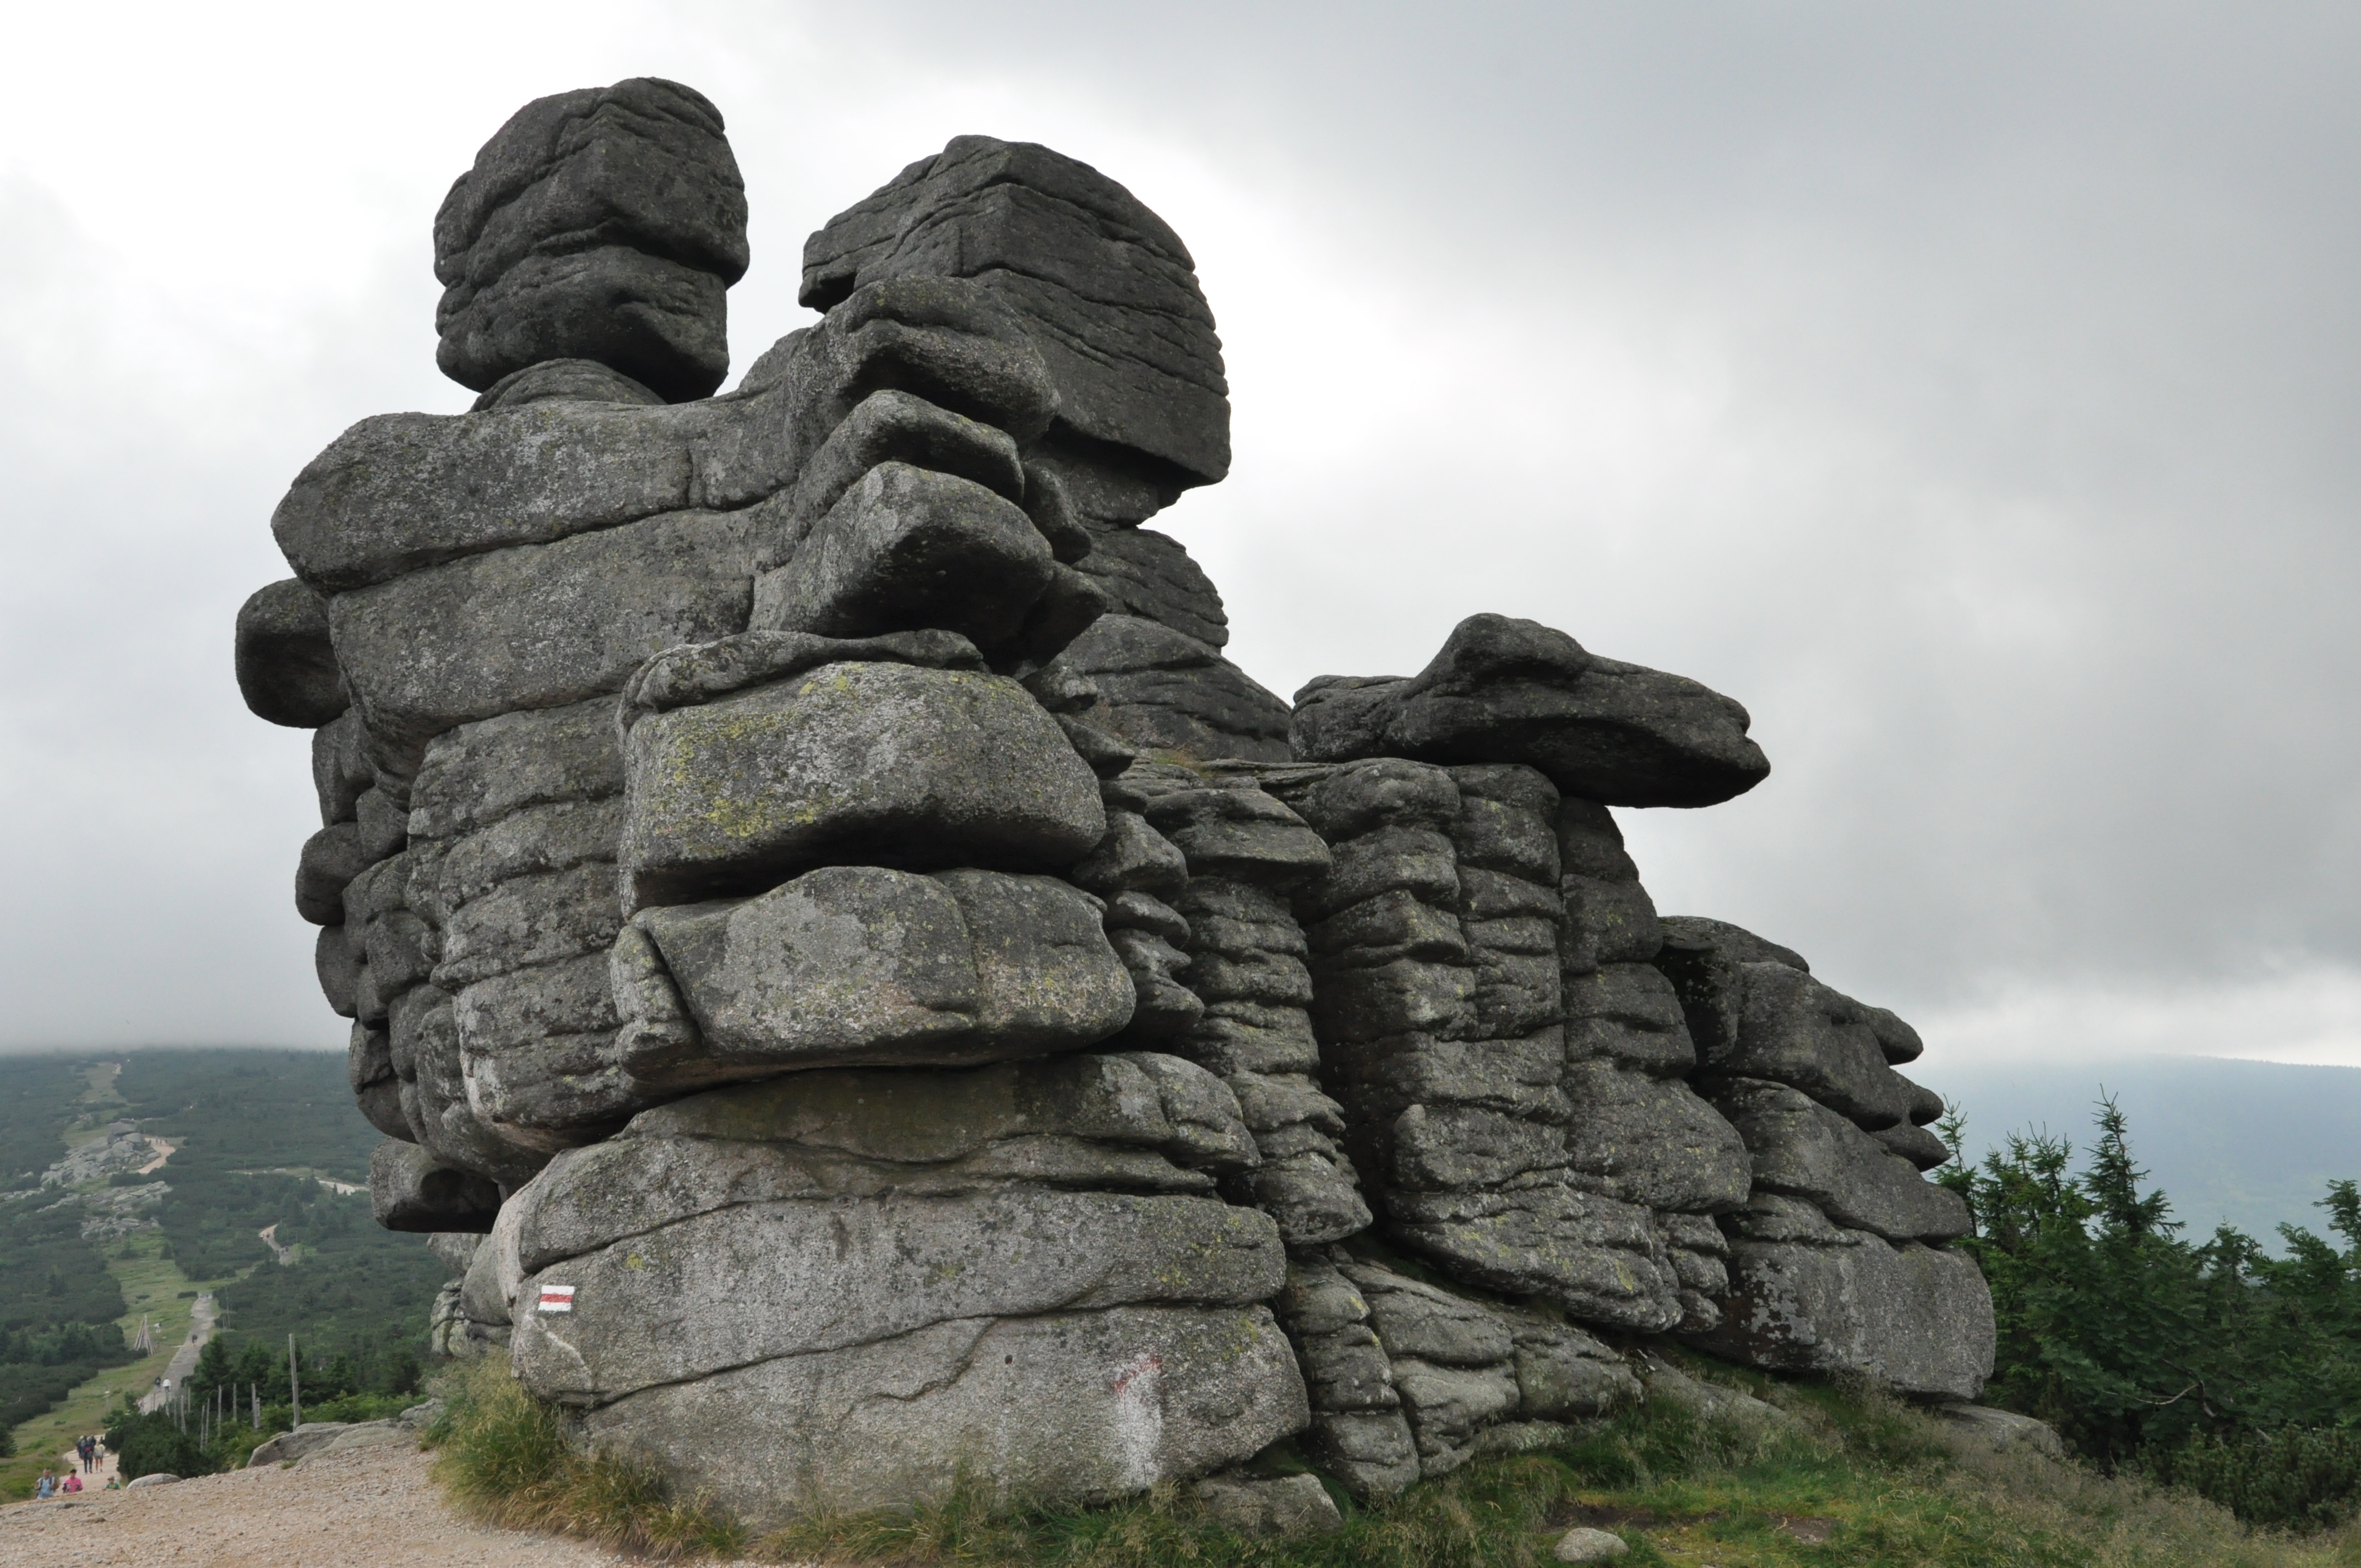
nature, rock, mountain, monument, summer, statue, holiday, terrain, material, rocks, sculpture, geology, holidays, mountains, badlands, poland, boulder, monolith, krkono e giant mountains, sudetes